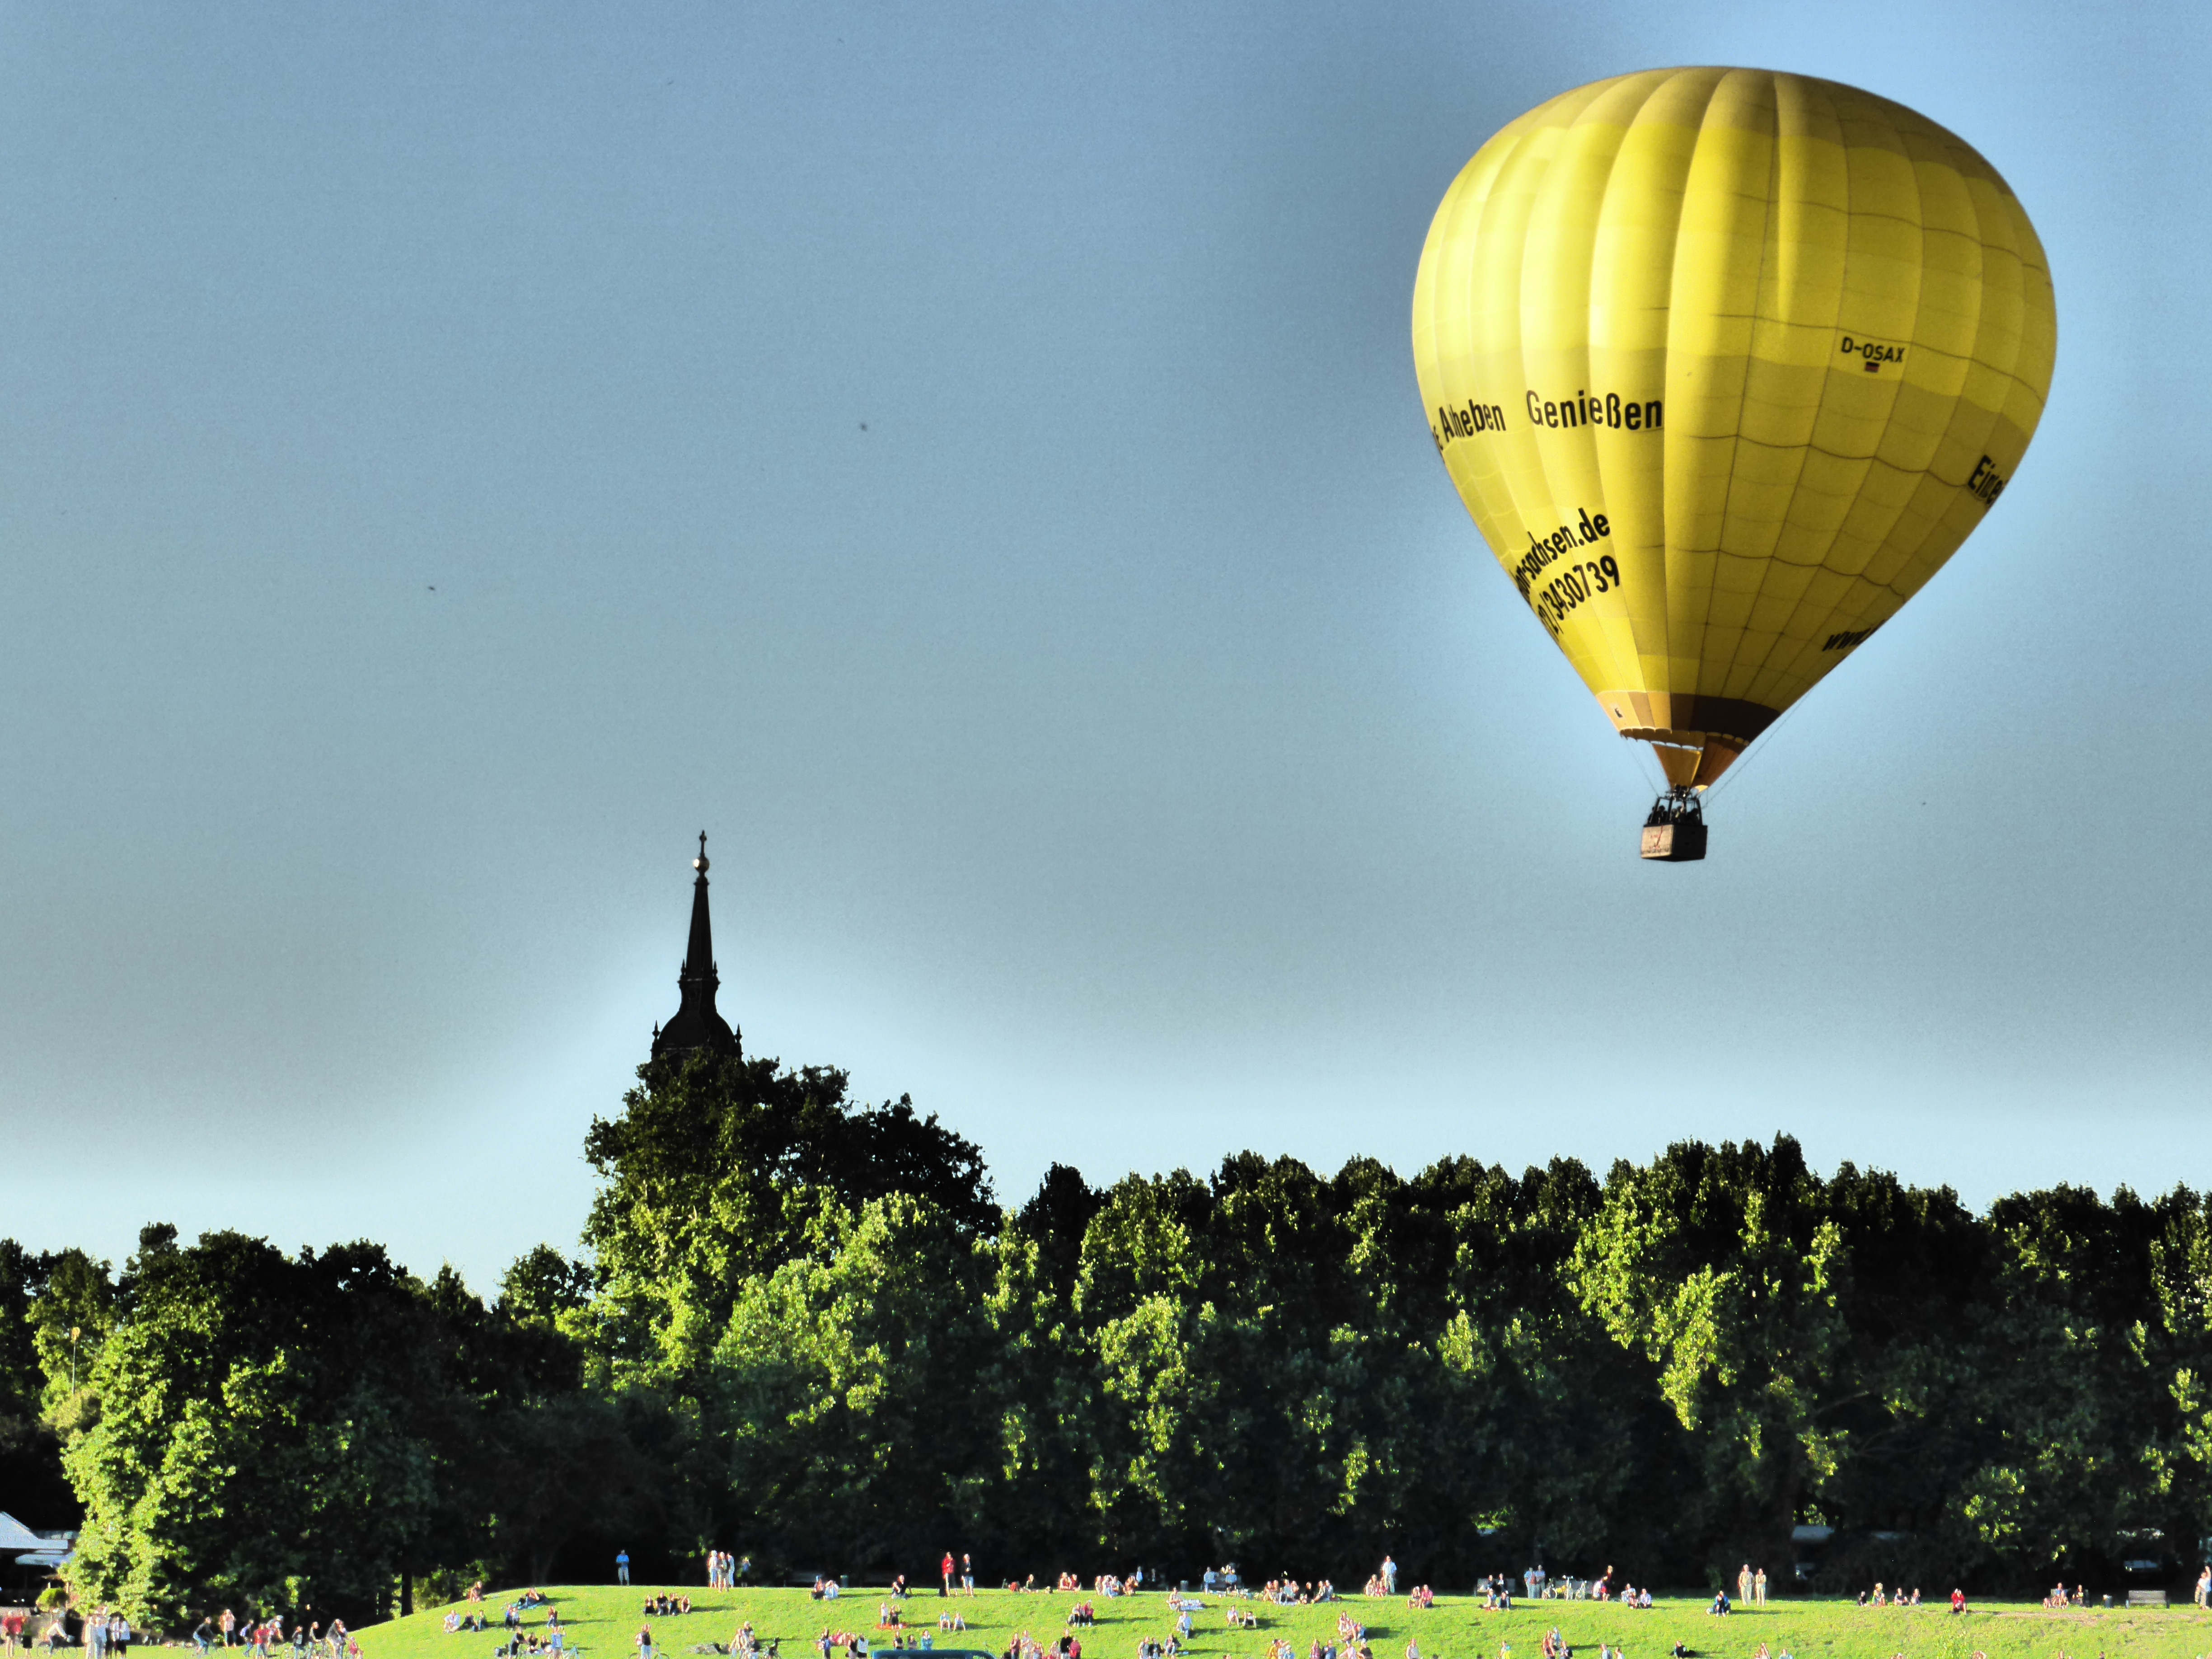
balloon, hot air balloon, aircraft, vehicle, toy, air sports, hot air ballooning, captive balloon, balloon launch, atmosphere of earth